Landing at Aitape

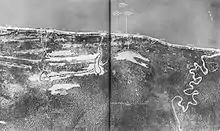
Before and after photographs of the Tadji Airstrips seized during the landings

Following the securing of the perimeter around Aitape and Tadji Airfields, American troops of the 32d Infantry Division started probing Japanese forces east of Tadji Airfield, in case of a possible counterattack by the 18th Army, now cut off from western New Guinea, by setting up new outposts along the rivers leading to Wewak. Elements of the Japanese 20th Division started digging in between Babiang and the Danmap River around Suain during early May in order to slow down or stop a potential American push eastward. The expected attack was late to come. On 10 May, eight P-40s of No. 78 Wing, Royal Australian Air Force, now based at Taji Airfield bombed and strafed Japanese positions east of Babiang. On 12 May, members of 127th Infantry Regiment stumbled upon the first lines of Japanese defense, coming under heavy mortar and machine gun fire. However, they managed to fight back and progress several miles beyond the first Japanese defensive line along the old German road and through deep jungle forest located in between the road and the Torricelli Mountains, only to find out that the Japanese were much more numerous and organized than expected, and decided on pulling back on 14 May after heavy Japanese counterattacks.